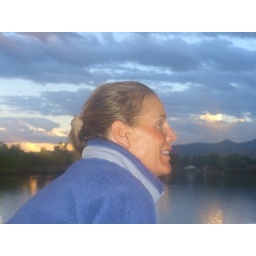
End of a long day in Littleton, CO. Off to bed and on the road to Salt Lake City.